St John Passion structure

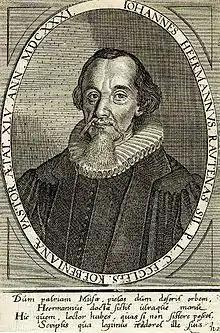
Johann Heermann, 1669

The first chorale, movement 3, is inserted after Jesus tells the crowd to arrest him, but let his disciples go. "" (O mighty love, O love beyond all measure) is stanza 7 of Johann Heermann's 1630 hymn "", part of a movement to make German a literary language by imposing strict rules of metre and hymn; the form is that of a Sapphic stanza with the characteristically short last forth line which here literally is a punch line, hitting home: "" (And you must suffer). The hymn is based on a passion meditation which was attributed to the church father St Augustine ("Meditationes Divi Augustini", chapter VII) – another nod to classical learning but with all the emotionally charged medieval rhetoric of Anselm of Canterbury or Bernard of Clairvaux. The text addresses the crucified Christ pondering on the bodily signs of the passion but even more on the significance of this display of suffering. This verse breaks into the exclamation of wonder: a highly emotionally charged start the triple ‘o’ in the first line and the neologism of the ‘Marterstraße’ in the second which Bach makes audible in the chromatically discordant setting. It imagines Christ being physically pushed by Love personified on the road of suffering while the singer lives with Mrs World in sinful pleasure – a combination of the medieval concept of the “” with the pilgrim’s progress idea of encountering virtues and vices on the way.